Puzzlejuice

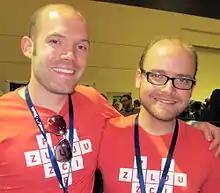
Wohlwend and Vollmer displaying the game at PAX 2012

"Puzzlejuice" was built by a group called Collaboratory and later renamed Sirvo. The three-person team consisted of programmer Asher Vollmer, artist Greg Wohlwend, and composer Jimmy Hinson. The game began as Vollmer's idea. He later reached out to Wohlwend for aesthetic advice, which resulted in a 365-message chain email and the final product. Wohlwend and Vollmer did not speak a word to each otheror use a medium outside of Gmail and Twitterthroughout the entire development process. The title was inspired by what Vollmer described as the "EXTREME" American culture of the 1990s, exemplified by the board game "Crossfire" and juice-filled Gushers fruit snacks. A similar game, "Spelltower", was released during "Puzzlejuice"s development, but Vollmer and Wohlwend ultimately considered their game sufficiently different to proceed. "Puzzlejuice" was selected for the PAX 10, a spotlighted group of indie games, in July 2012. The game was released as a universal app for iPhone and iPad on January 19, 2012. Vollmer expressed an interest in bringing the game to Steam Greenlight in August 2012.